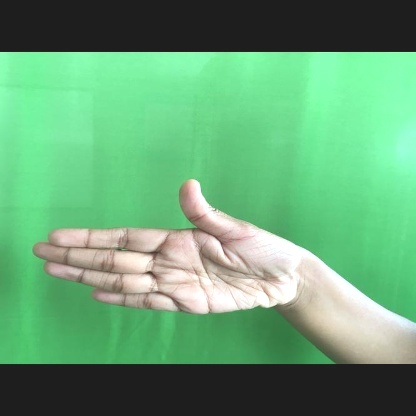
Mudra: Ardhachandran